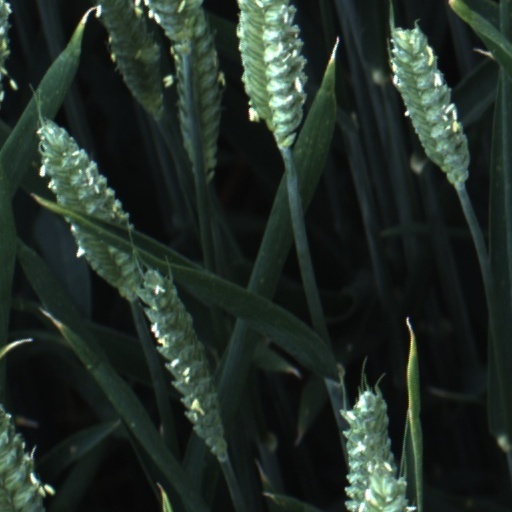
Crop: wheat